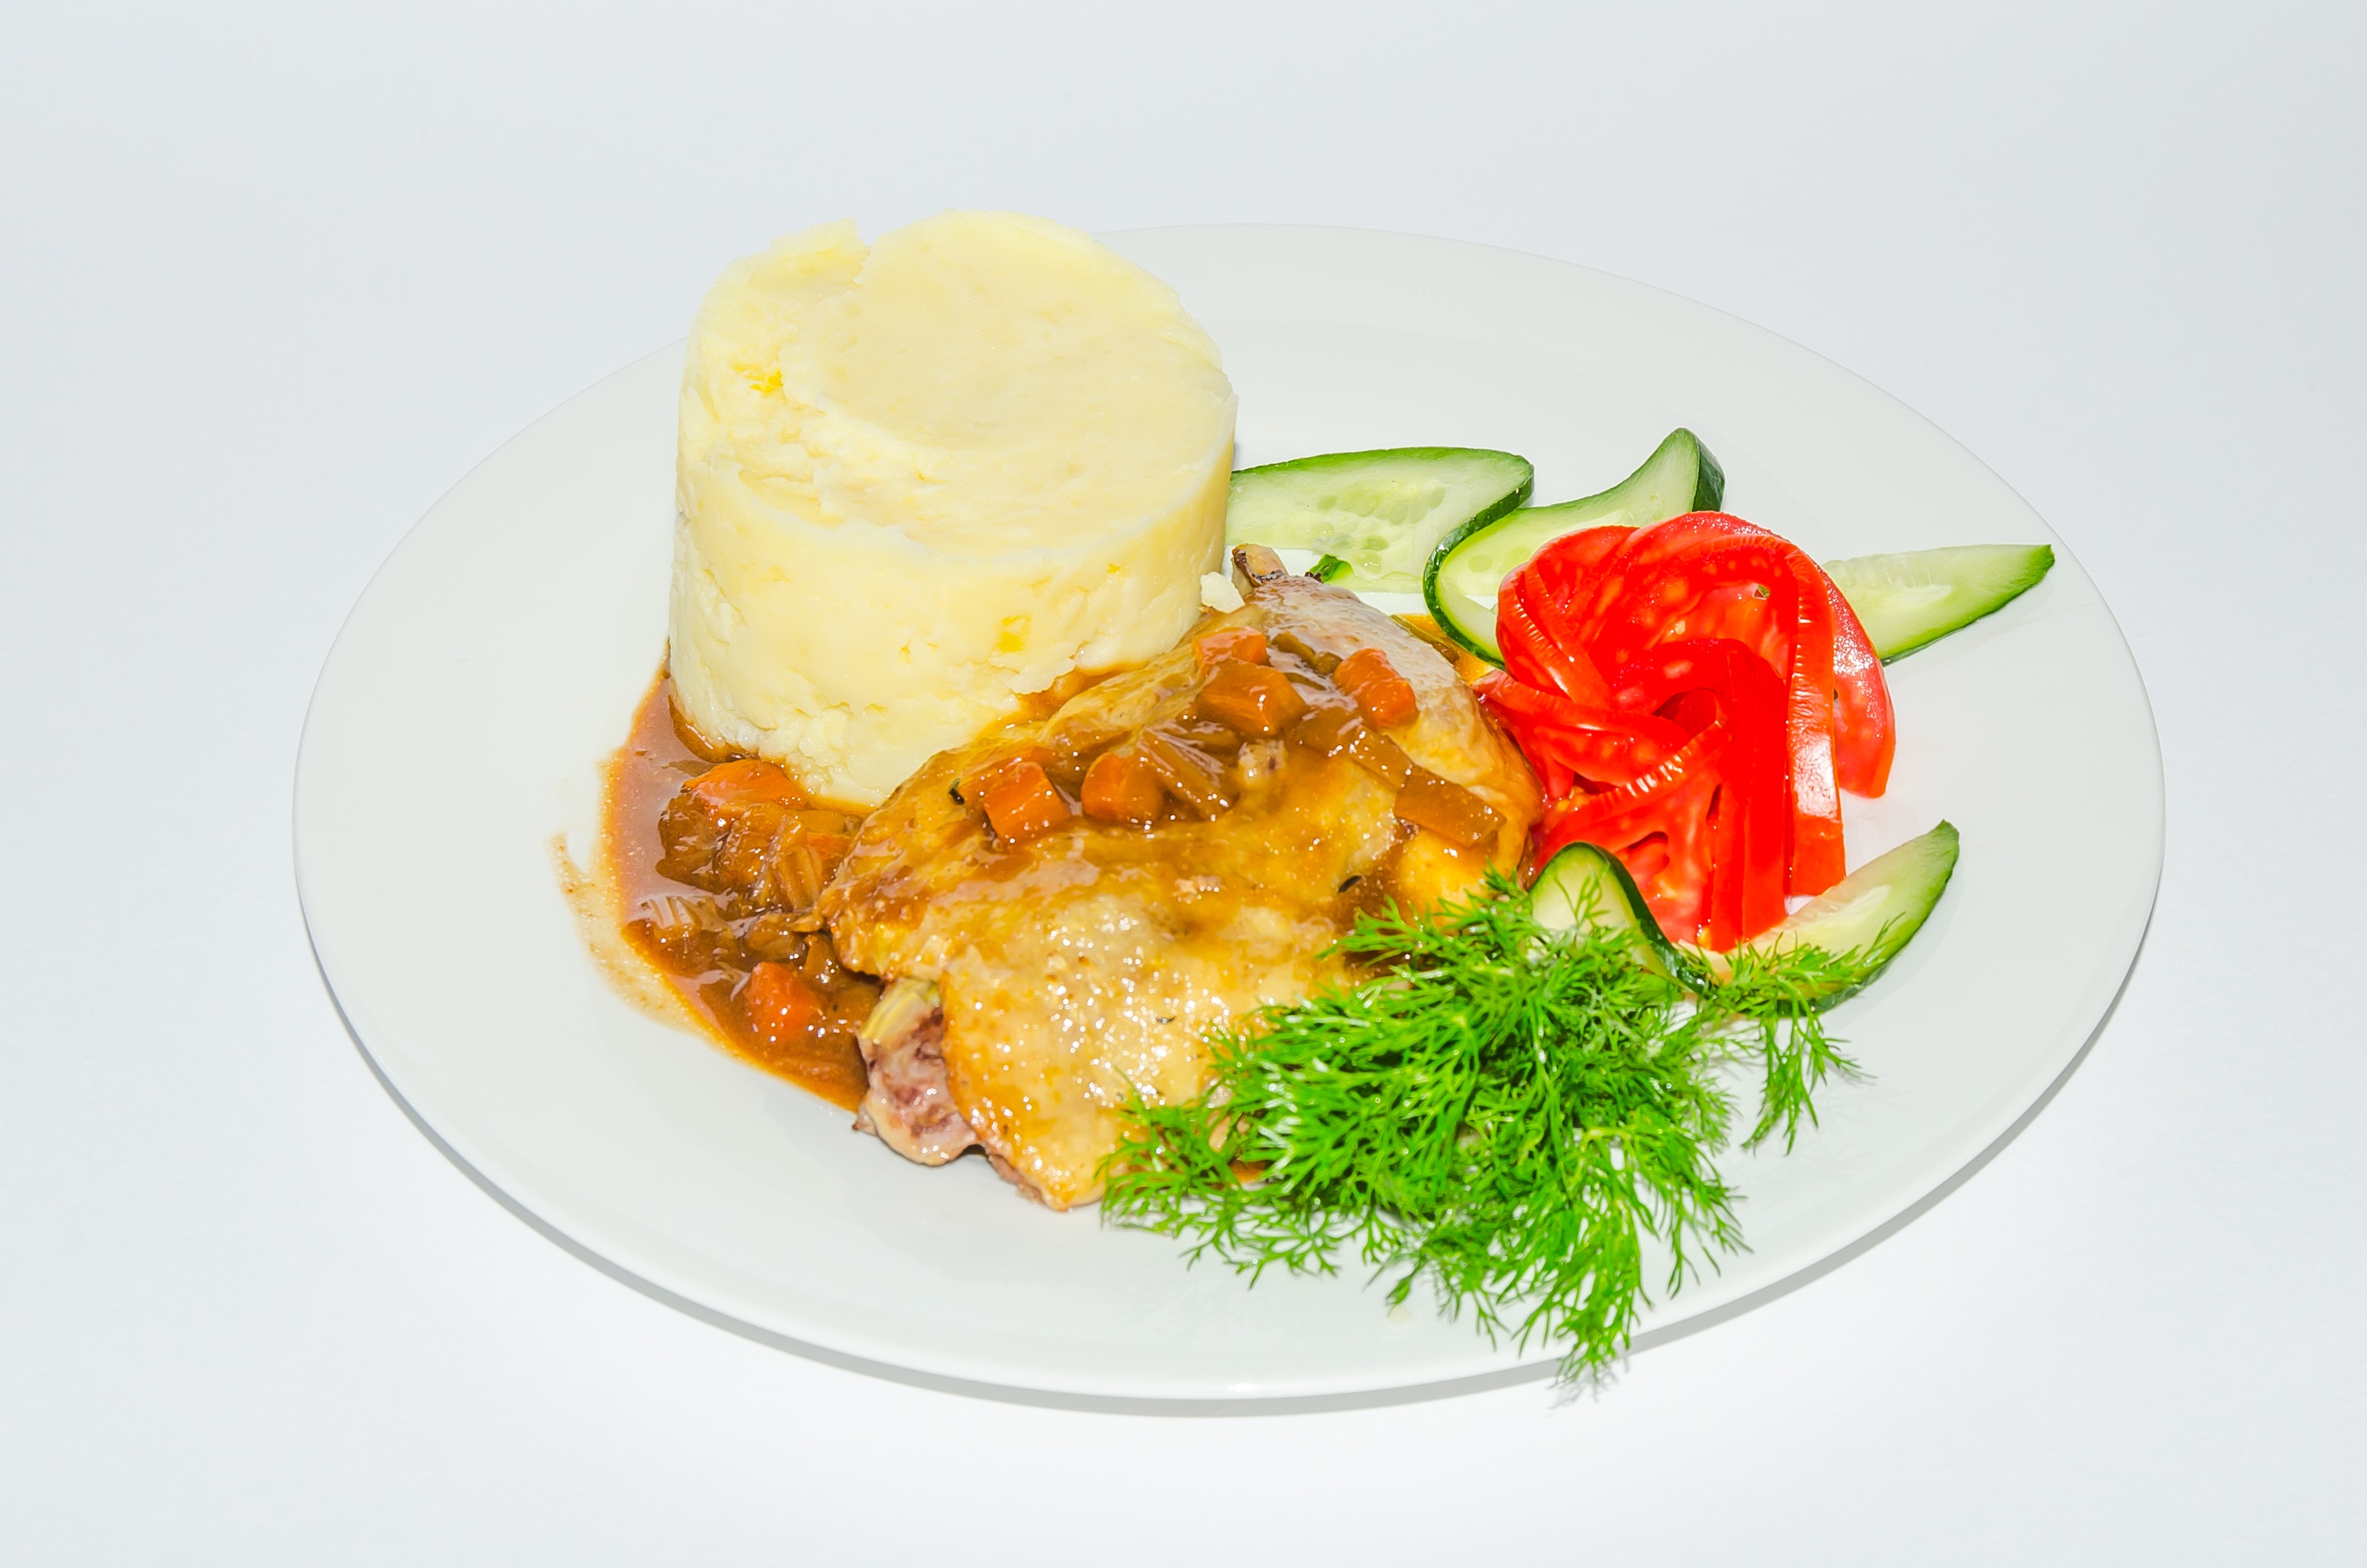
summer, dish, meal, food, produce, vegetable, fish, breakfast, meat, cuisine, chicken, fried, picnic, vegetarian food, skewers, frying, coals, shish kebab, on the nature, mangal, fried meat